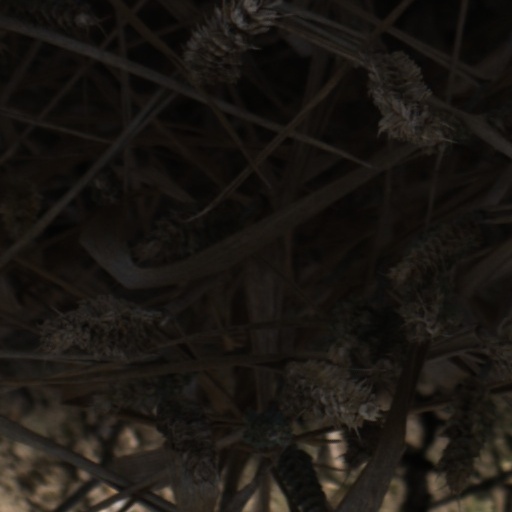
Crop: wheat